Congo Free State

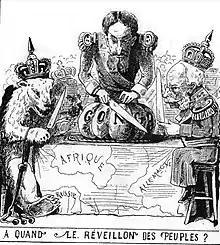
Cartoon depicting Leopold II and other imperial powers at the Berlin Conference of 1884

In November 1884, Otto von Bismarck convened a 14-nation conference to submit the Congo question to international control and to finalize the colonial partitioning of the African continent. Most major powers (including Austria-Hungary, Belgium, France, Germany, Portugal, Italy, the United Kingdom, Russia, the Ottoman Empire, and the United States) attended the Berlin Conference, and drafted an international code governing the way that European countries should behave as they acquired African territory. The conference officially recognized the International Congo Association, and specified that it should have no connection with Belgium (beyond a personal union), or any other country, but would be under the personal control of King Leopold.